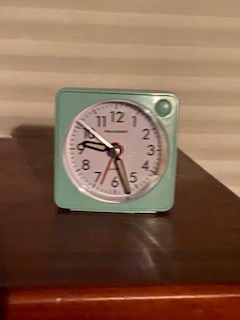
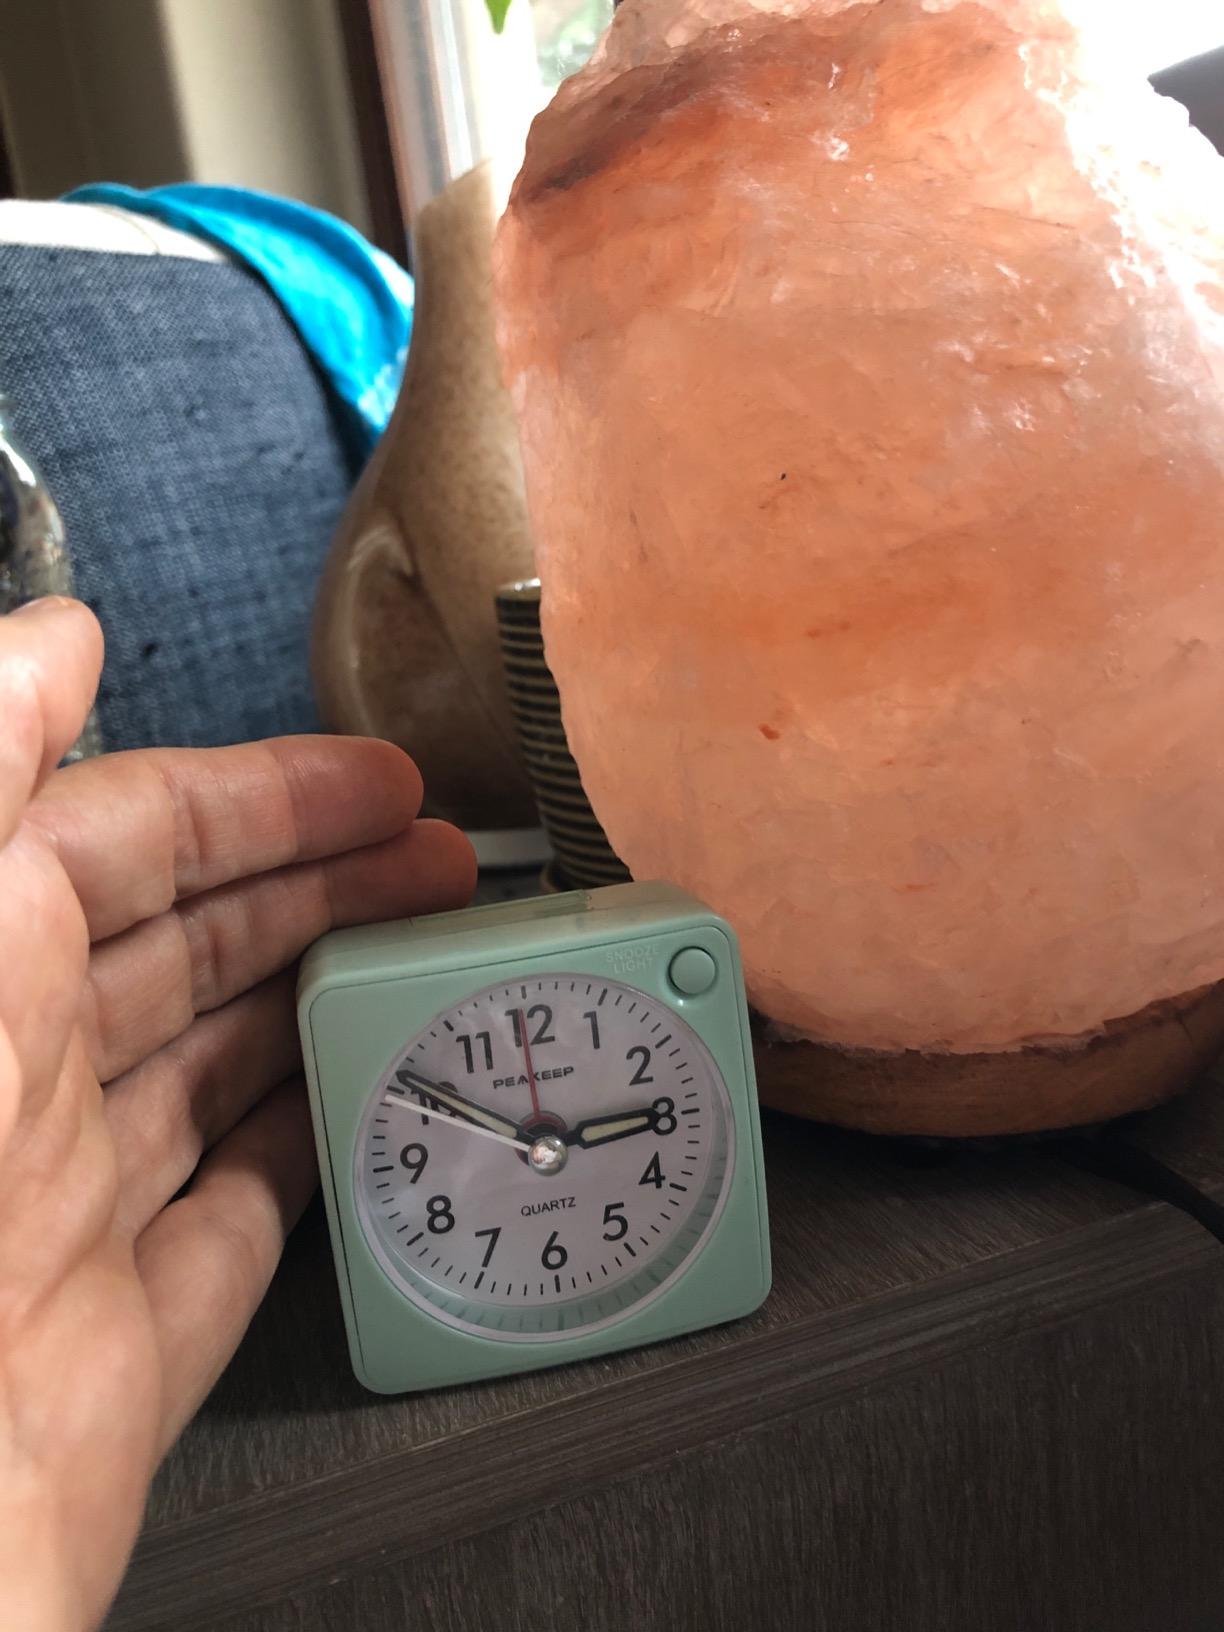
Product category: clock
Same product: yes